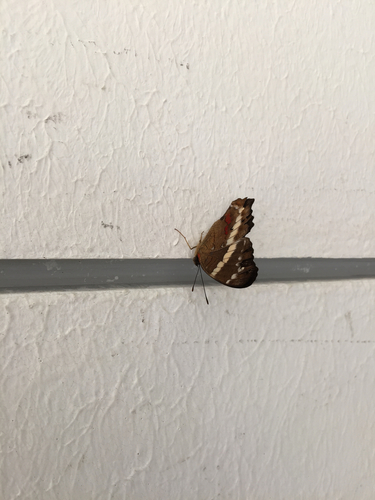
Scientific name: Anartia fatima
Common name: Banded peacock
Family: Nymphalidae
Order: Lepidoptera
Pollinator type: Primary pollinator
Habitat: Open areas and gardens
Geographic range: South America
Conservation status: Least Concern